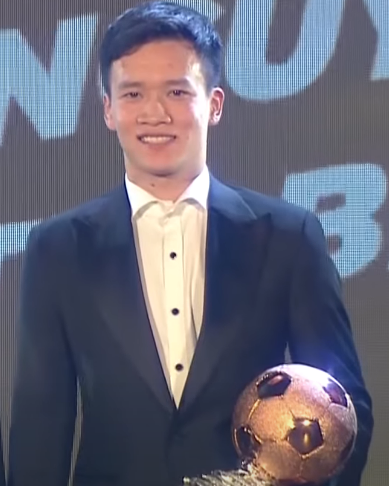
เหงียน ฮหว่าง ดึ๊ก

| name = เหงียน ฮหว่าง ดึ๊ก
| image = Hoang Duc in 2022.png
| caption = ฮหว่าง ดึ๊ก ในปี 2566
| fullname = เหงียน ฮหว่าง ดึ๊ก
| birth_place = อำเภอเกิ๋มส่าง จังหวัดหายเซือง เวียดนาม
| height = 1.84 m
| currentclub = สโมสรฟุตบอลวิเอตเตล|วิเอตเตล
| clubnumber = 28
| position = กองกลาง (ฟุตบอลสมาคม)#กองกลางตัวรุก|กองกลางตัวรุก
| youthyears1 = 2551–2559
| youthclubs1 = สโมสรฟุตบอลวิเอตเตล|วิเอตเตล
| years1 = 2560–
| clubs1 = สโมสรฟุตบอลวิเอตเตล|วิเอตเตล
| caps1 = 147
| goals1 = 26
| nationalyears1 = 2559–2560
| nationalteam1 = ฟุตบอลทีมชาติเวียดนามรุ่นอายุไม่เกิน 19 ปี|เวียดนาม อายุไม่เกิน 19 ปี
| nationalcaps1 = 17
| nationalgoals1 = 8
| nationalyears2 = 2560–2561
| nationalteam2 = ฟุตบอลทีมชาติเวียดนามรุ่นอายุไม่เกิน 20 ปี|เวียดนาม อายุไม่เกิน 20 ปี
| nationalcaps2 = 8
| nationalgoals2 = 0
| nationalyears3 = 2562–2565
| nationalteam3 = ฟุตบอลทีมชาติเวียดนามรุ่นอายุไม่เกิน 23 ปี|เวียดนาม อายุไม่เกิน 23 ปี
| nationalcaps3 = 12
| nationalgoals3 = 2
| nationalyears4 = 2562–
| nationalteam4 = ฟุตบอลทีมชาติเวียดนาม|เวียดนาม
| nationalcaps4 = 36
| nationalgoals4 = 2
เหงียน ฮหว่าง ดึ๊ก (; เกิดเมื่อวันที่ 11 มกราคม พ.ศ. 2541) เป็นนักฟุตบอลอาชีพชาวเวียดนามที่เล่นในตำแหน่งกองกลางตัวรุกให้แก่สโมสรฟุตบอลวิเอตเตลในวี.ลีก ดิวิชัน 1 และฟุตบอลทีมชาติเวียดนาม|ทีมชาติเวียดนาม
== อาชีพสโมสร ==
ในปี 2561 ฮหว่าง ดึ๊ก ลงเล่นเป็นตัวจริงใน 17 เกม จาก 18 เกมในตำแหน่งต่าง ๆ ยิงได้ 9 ประตูและจ่ายบอลให้เพื่อนทำประตูได้ 3 ครั้ง ช่วยให้วิเอตเตลคว้าแชมป์วี.ลีก ดิวิชัน 2 ปี 2018 และเลื่อนชั้นสู่วี.ลีก ดิวิชัน 1 ในปี 2019 นอกจากนี้ เขายังได้รับเลือกให้เป็นผู้เล่นยอดเยี่ยมประจำฤดูกาลอีกด้วย
ในปี 2563 ฮหว่าง ดึ๊ก เป็นส่วนหนึ่งของทีมวิเอตเตลที่คว้าแชมป์วี.ลีก ดิวิชัน 1 ปี 2020 โดยเป็นตัวจริงคนสำคัญ ต่อมา เขาและวิเอตเตลไม่สามารถคว้าแชมป์เนชันแนลซูเปอร์คัพปี 2020 ได้ หลังจากแพ้สโมสรฮานอยด้วยผลคะแนน 0-1 ในเอเอฟซีแชมเปียนส์ลีก 2021 เขาลงเล่นครบทั้ง 6 เกม และยิงได้ 1 ประตู ทำให้วิเอตเตลไม่สามารถผ่านเข้าสู่รอบต่อไปได้
ในฤดูกาล 2566 ของวี.ลีก ดิวิชัน 1 ฮหว่าง ดึ๊ก ซึ่งเป็นผู้เล่นหลักของวิเอตเตล ยิงได้ 5 ประตูและจ่ายบอลได้ 5 ครั้ง ช่วยให้วิเอตเตลจบอันดับที่ 3 ของลีก ด้วยเหตุนี้เขาจึงได้รับการเสนอชื่อให้เป็นผู้เล่นยอดเยี่ยมประจำฤดูกาลของลีก
== อาชีพระดับนานาชาติ ==
ในปี 2560 ฮหว่าง ดึ๊ก มีชื่อติดทีมชาติเวียดนามรุ่นอายุไม่เกิน 20 ปี เพื่อเข้าร่วมการแข่งขันฟุตบอลโลกเยาวชนอายุไม่เกิน 20 ปี 2017|ฟุตบอลโลกรุ่นอายุไม่เกิน 20 ปี 2017 เขาพลาดโอกาสทำประตูในเกมเปิดสนามกับประเทศนิวซีแลนด์|นิวซีแลนด์ซึ่งจบลงด้วยการเสมอกันแบบไร้สกอร์ ต่อมาเวียดนามแพ้ในนัดที่เหลือและตกรอบแบ่งกลุ่ม
เมื่อวันที่ 14 กันยายน 2562 เขาลงเล่นให้กับฟุตบอลทีมชาติเวียดนาม|ทีมชาติเวียดนามเป็นครั้งแรกในฟุตบอลโลก 2022 รอบคัดเลือก โซนเอเชีย – รอบที่ 2|ฟุตบอลโลก 2022 รอบคัดเลือกกับฟุตบอลทีมชาติสหรัฐอาหรับเอมิเรตส์|สหรัฐอาหรับเอมิเรตส์ โดยลงมาเป็นตัวสำรองในนาทีที่ 81 ต่อมาเมื่อเวียดนามผ่านเฟุตบอลโลก 2022 รอบคัดเลือก โซนเอเชีย – รอบที่ 3|ข้ารอบสามของรอบคัดเลือก เขาก็พิสูจน์ตัวเองในฐานะตัวจริงคนสำคัญของทีมด้วยความสามารถที่น่าประทับใจทั้งในการป้องกันและการรุก
เมื่อวันที่ 12 ธันวาคม 2564 ฮหว่าง ดึ๊ก ทำประตูแรกให้กับเวียดนามในการเอาชนะฟุตบอลทีมชาติมาเลเซีย|มาเลเซีย 3-0 ซึ่งเป็นส่วนหนึ่งของการแข่งขันฟุตบอลชิงแชมป์แห่งชาติอาเซียน 2020
ในปี 2565 ฮหว่าง ดึ๊ก ได้รับรางวัลลูกบอลทองคำของเวียดนามเป็นครั้งแรก
ในปี 2567 เขาได้รับเลือกให้ติดฟุตบอลทีมชาติเวียดนาม|ทีมชาติเวียดนาม 26 คนสำหรับการแข่งขันเอเชียนคัพ 2023 แต่ต่อมาก็ถูกถอดออกจากทีมเพื่อฟื้นตัวจากอาการบาดเจ็บที่ข้อเท้า
== เกียรติยศ ==
=== เวียตเทล ===
* วี.ลีก ดิวิชัน 1: 2020
* วี.ลีก ดิวิชัน 2: 2018
=== เวียดนาม ===
* วีเอฟเอฟ คัพ: 2022
=== เวียดนาม อายุไม่เกิน 23 ปี/โอลิมปิก ===
* กีฬาฟุตบอลในซีเกมส์|กีฬาซีเกมส์: กีฬาฟุตบอลในซีเกมส์ 2019|2019, กีฬาฟุตบอลในซีเกมส์ 2021|2021
=== ประเภทบุคคล ===
* วี.ลีก ดิวิชัน 2 ผู้เล่นยอดเยี่ยมประจำฤดูกาล: 2018
* เวียดนามโกลเดินบอล: 2021, 2023
* เวียดนามบรอนซ์บอล: 2022
* ฟุตบอลชิงแชมป์แห่งชาติอาเซียน|เอเอฟเอฟ แชมเปี้ยนชิพ XI ยอดเยี่ยม: 2022
* วี.ลีก ดิวิชัน 1 ผู้เล่นยอดเยี่ยมประจำฤดูกาล: 2023
* วี.ลีก ดิวิชัน 1 ทีมยอดเยี่ยมประจำฤดูกาล: 2023
== การอ้างอิง ==
หมวดหมู่:นักฟุตบอลทีมชาติเวียดนาม
หมวดหมู่:ผู้เล่นในวี.ลีก ดิวิชัน 1
หมวดหมู่:ผู้เล่นสโมสรฟุตบอลวิเอตเตล
หมวดหมู่:กองกลางฟุตบอลชาย
หมวดหมู่:บุคคลที่ยังมีชีวิตอยู่
หมวดหมู่:บุคคลที่เกิดในปี พ.ศ. 2541
หมวดหมู่:CS1 แหล่งที่มาภาษาเวียดนาม (vi)
หมวดหมู่:Articles using Template:Medal with Runner-up